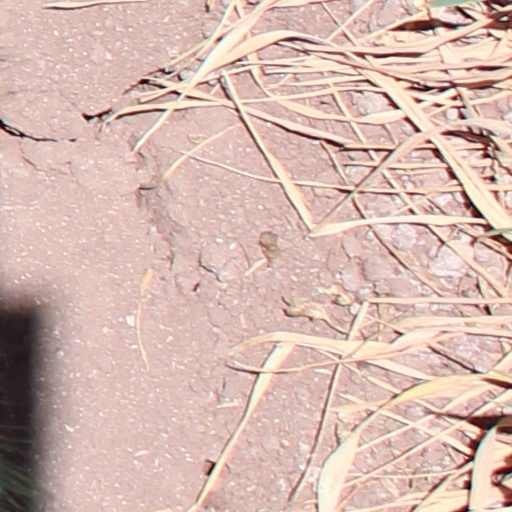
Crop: wheat